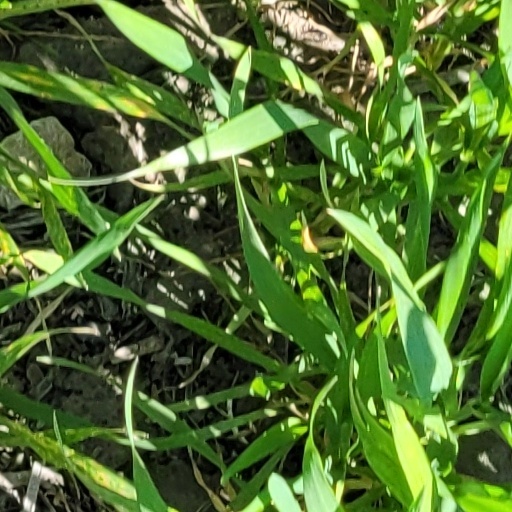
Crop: wheat